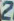
Number: 2